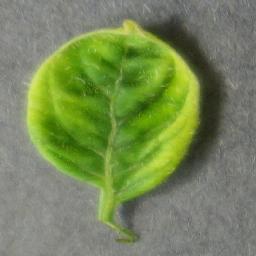
Label: Tomato___Tomato_Yellow_Leaf_Curl_Virus